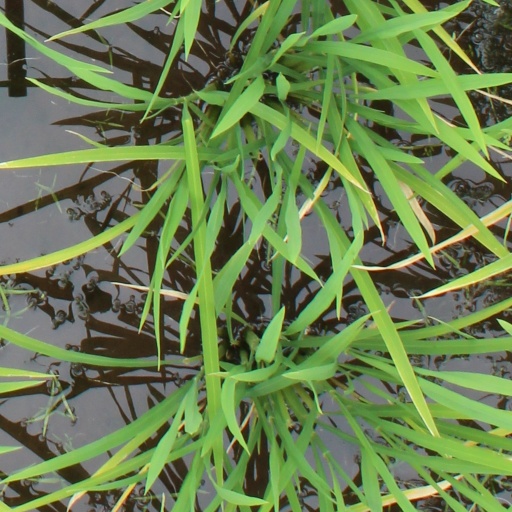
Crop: rice